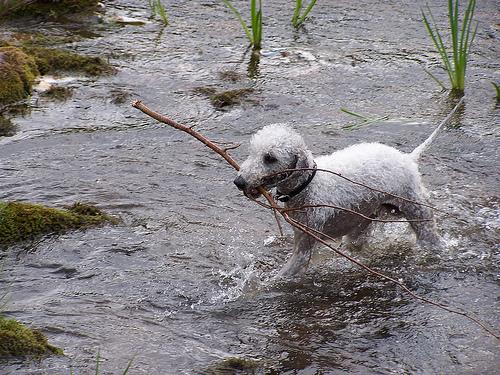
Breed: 214-n000033-Bedlington_terrier